Café racer

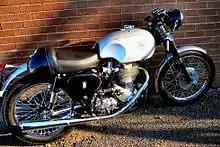
BSA Gold Star 500 café racer

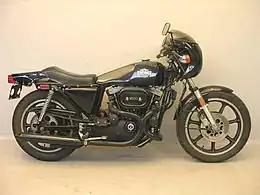
1977 Harley-Davidson XLCR

Café racer riders would often lighten their bikes, and tune their engine, typically fitting "clip-ons" (or dropped handlebars) and rear-set footrests, which enabled the rider to "tuck in", reducing wind resistance and improving control. Occasionally, café racers might be fitted with half- or even full-race-style fairings. Some bikes had swept-back pipes, reverse cone megaphone mufflers, TT100 Dunlop tires, and larger carburetors (often with inlet trumpet rather than air filters). Occasionally the standard dual seat would be replaced by a solo saddle.